María Sotolano

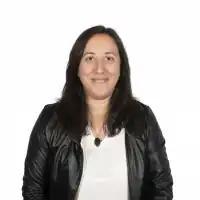

María Sotolano is an Argentine politician who is a member of the Chamber of Deputies of Argentina.